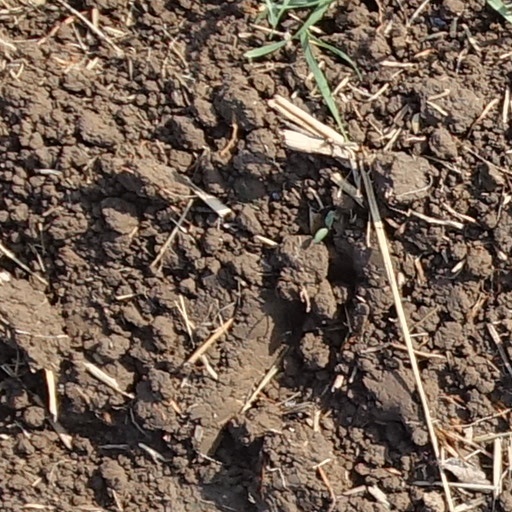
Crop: wheat